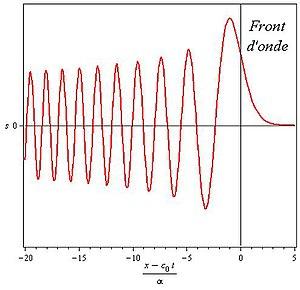
Onde de gravite (Airy)
Les équations de Boussinesq en mécanique des fluides désignent un système d'équations d'ondes obtenue par approximation des équations d'Euler pour des écoulements incompressibles irrotationnels à surface libre. Elles permettent de prévoir les ondes de gravité comme ondes cnoïdales, ondes de Stokes, houle, tsunamis, solitons, etc. Ces équations ont été introduites par Joseph Boussinesq en 1872 et sont un exemple d'équations aux dérivées partielles dispersives.